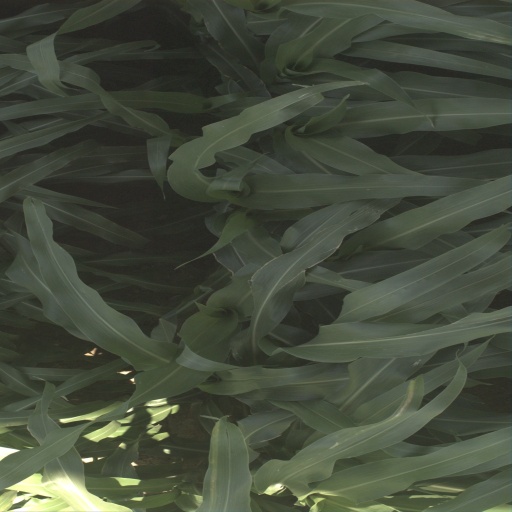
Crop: sorghum